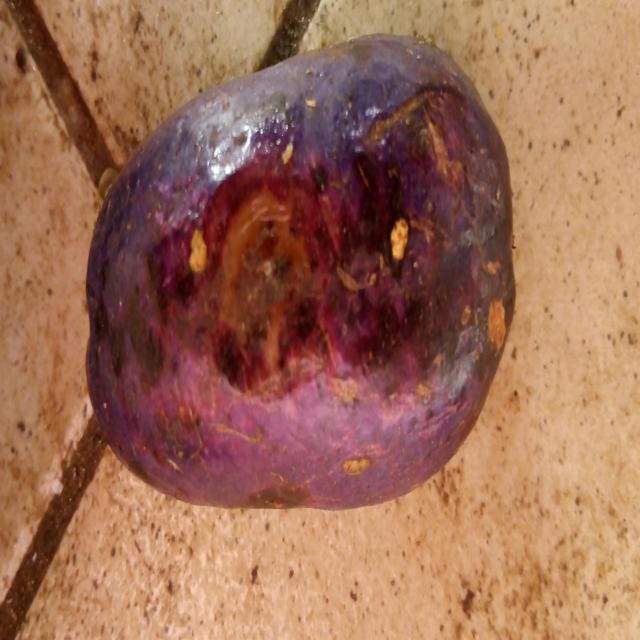
Plum grade: bruised